Great Gold Robbery

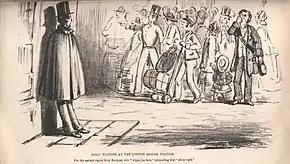
Agar waiting at the London Bridge Station for news of the train

One of the keys held at Folkestone was lost in July 1854 by Captain Mold of the steamship company. The SER sent the safes back to Chubb for the locks to be reconditioned and new keys issued. The clerk involved in corresponding with the company was Tester. By October, Chubb's work had been completed and the keys sent to the SER. Tester was able to smuggle them out of the office briefly, and met Pierce and Agar in a beer house on Tooley Street, London, where Agar made an impression of them in green wax. Tester was so nervous when he removed the keys, that he brought two identical ones with him, rather than one for each lock; the plotters were still missing one of the keys. Agar, using the false name of E. E. Archer, used his own funds to send £200 of gold sovereigns on the SER line. The box of bullion, labelled "E. R. Archer, care of Mr. Ledger, or Mr. Chapman", was sent through to Folkestone where Agar would collect it. Agar collected the package from the SER office and watched while the company's superintendent retrieved the safe key from a cupboard at the back of the room. Knowing where the keys were stored, the following weekend Agar and Pierce stayed in nearby Dover and walked to Folkestone. When the boat arrived from Boulogne, both members of the SER staff left the office to meet it; they left the door unlocked when they left. Pierce entered the office while Agar waited at the door on lookout. Pierce opened the cupboard and took the safe key to Agar who made a wax impression. The key was returned, and the two men returned to London via Dover.